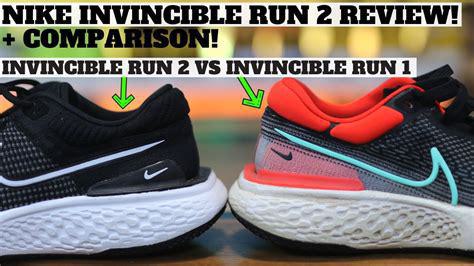
Brand: Nike
Model: Zoomx Invincible Run Flyknit